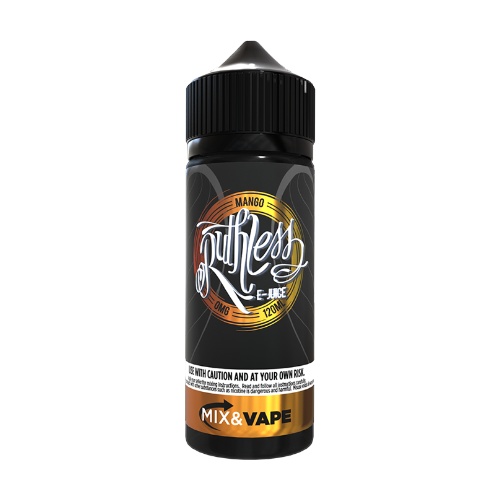
RUTHLESS - MANGO - 100ML
Brand: Ruthless
Mango is a 100ml shortfill by Ruthless .
Category: Food, Beverages & Tobacco > Tobacco Products > Vaporizers & Electronic Cigarettes > E-Liquid